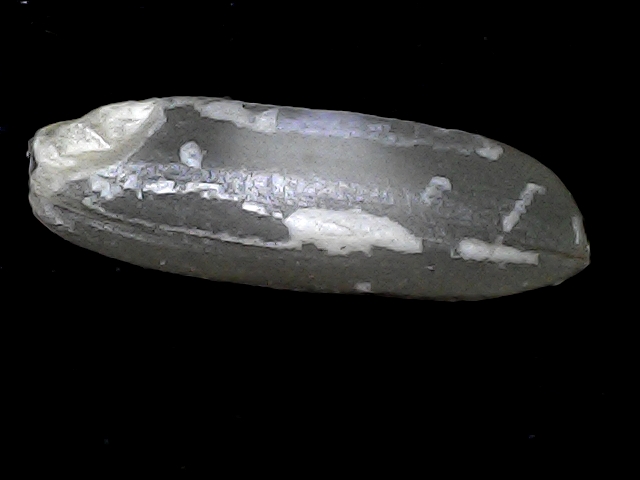
Rice variety: BD85